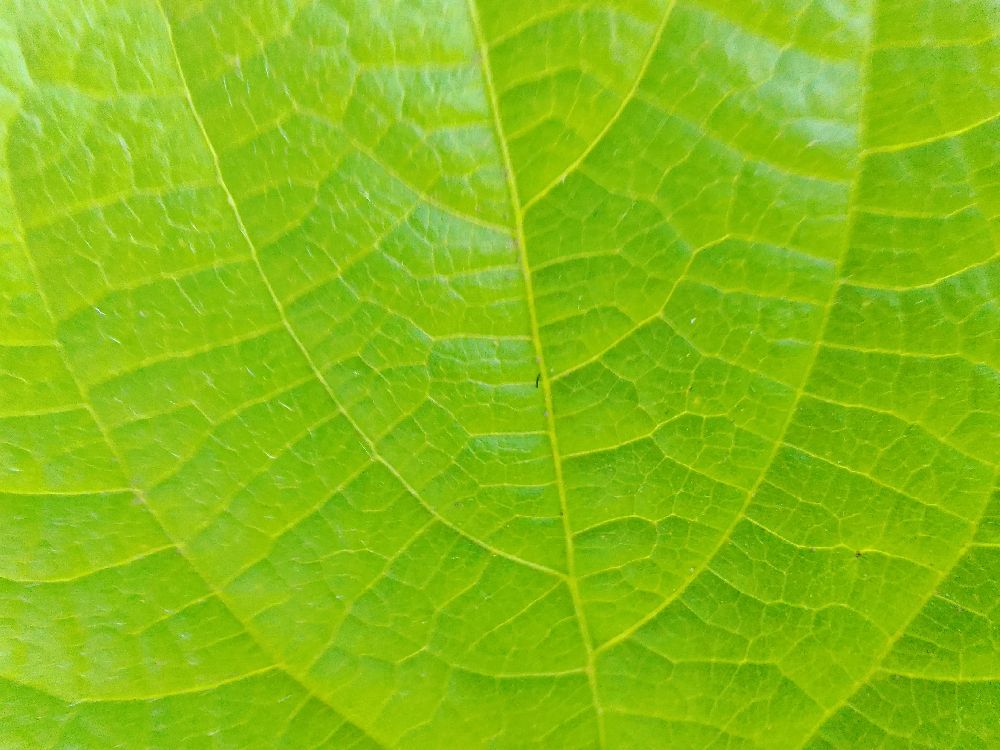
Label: healthy